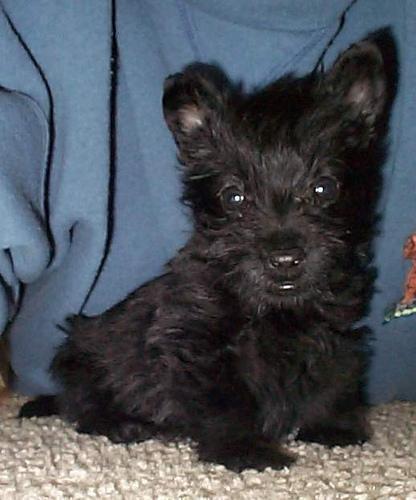
scottish terrier